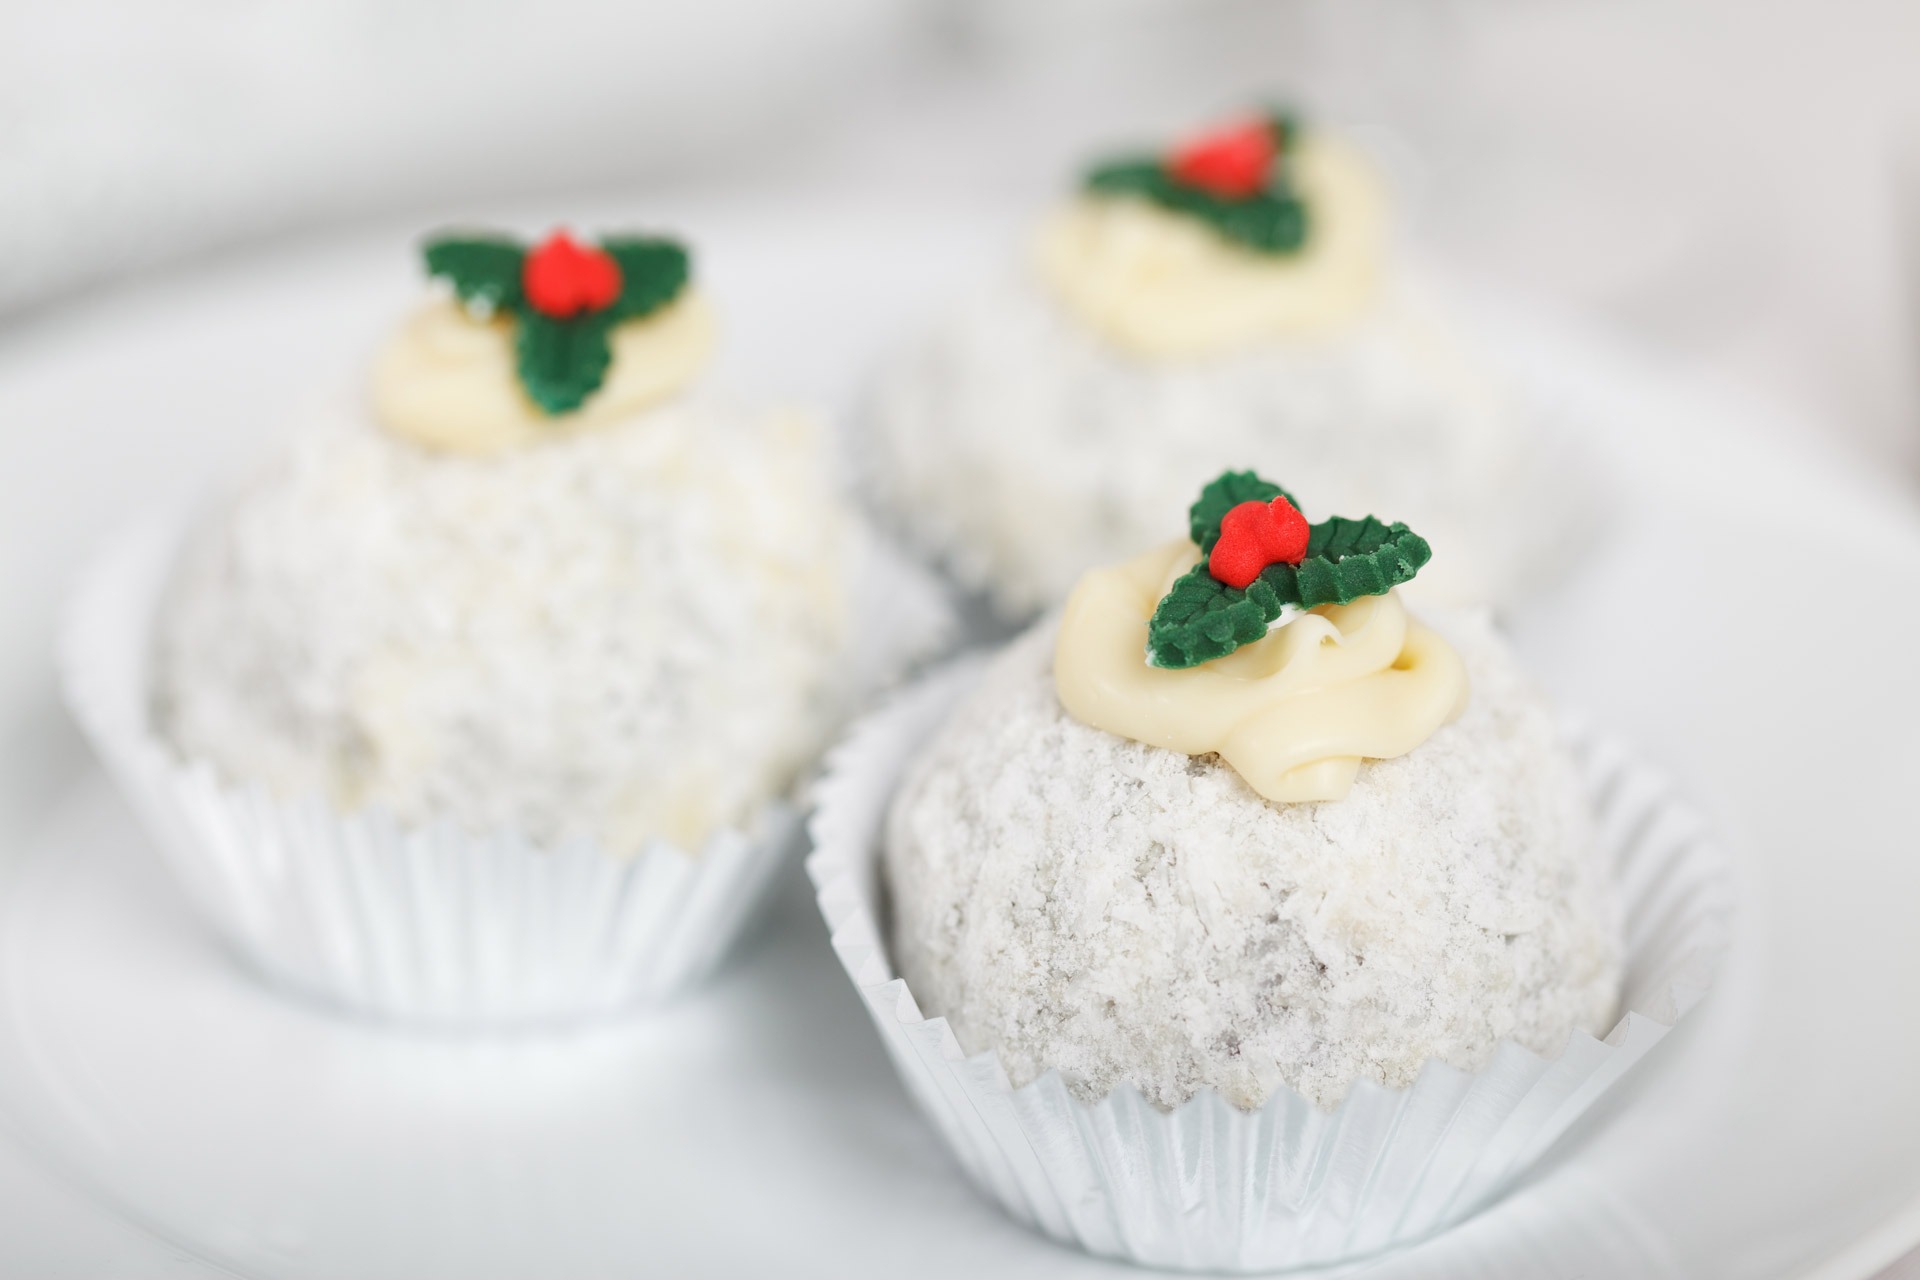
winter, white, sweet, decoration, dish, food, produce, holiday, plate, cupcake, christmas, ice cream, dessert, cream, delicious, cake, festive, coconut, whipped cream, holly, icing, ball, xmas, traditional, treat, flavor, pudding, buttercream, pavlova